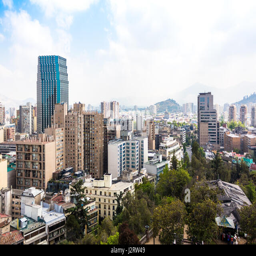
aerial view of the downtown